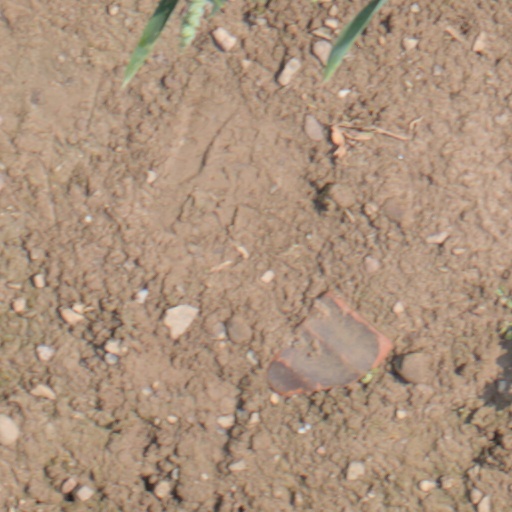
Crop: wheat